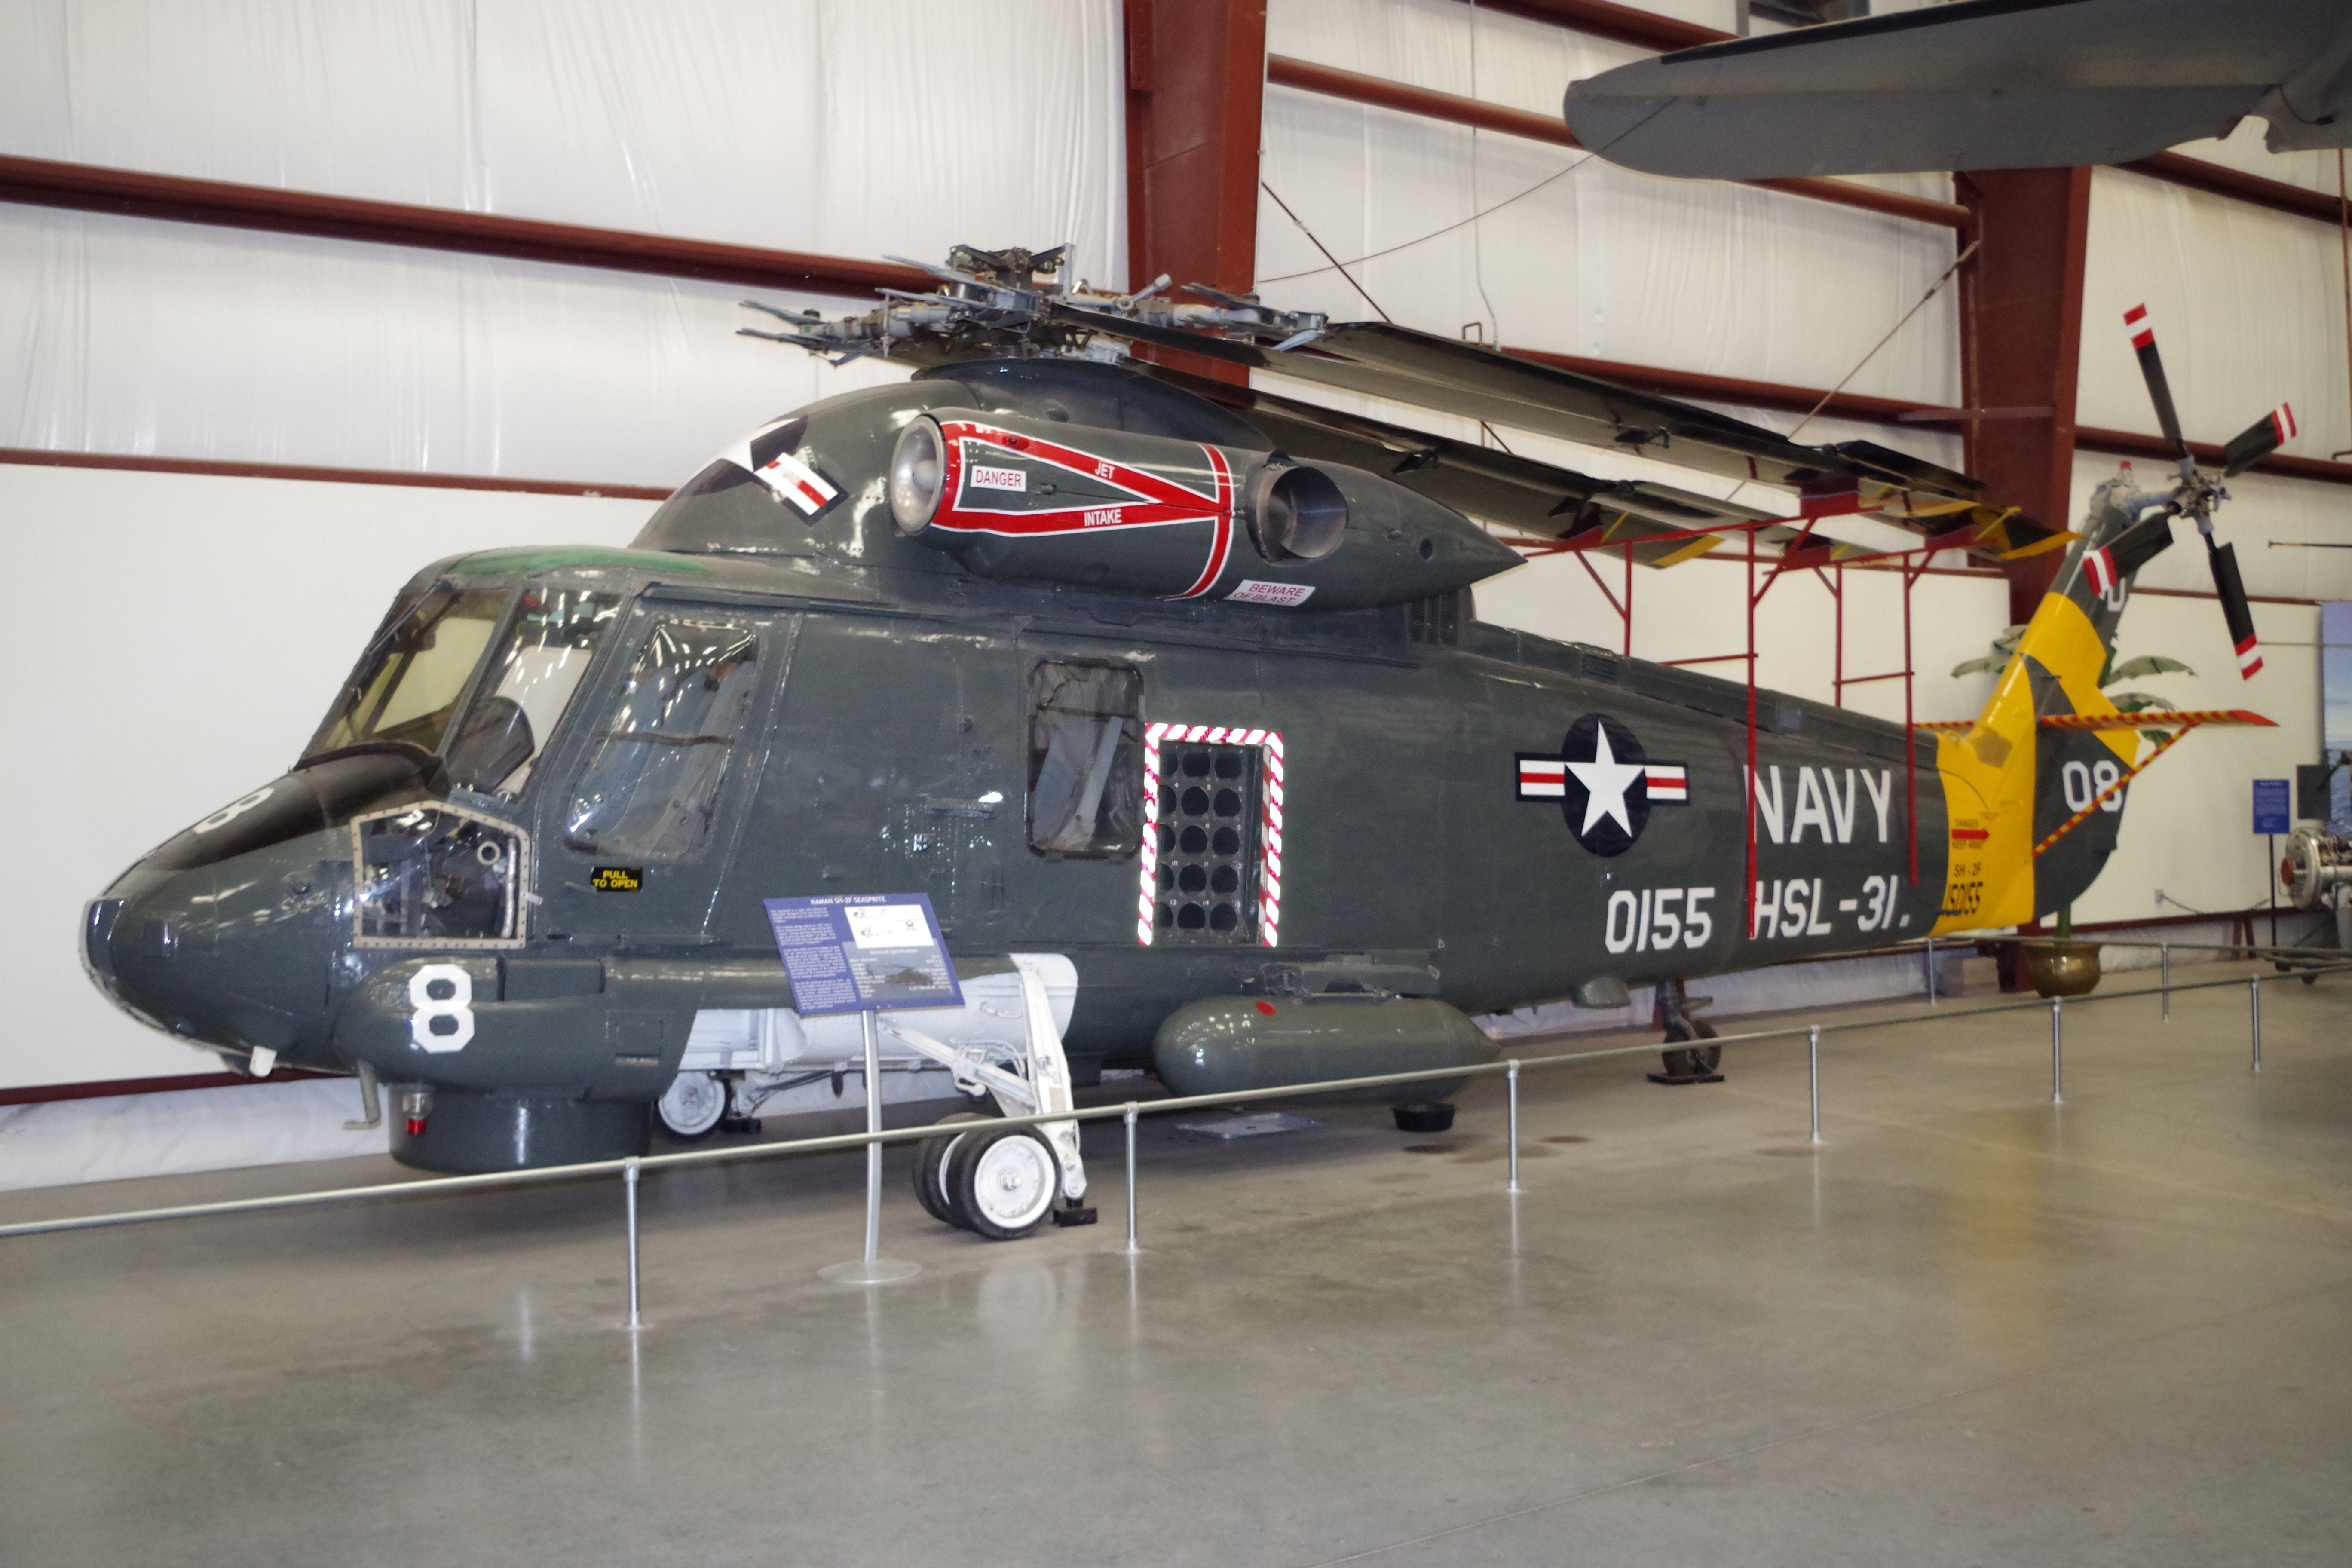
aircraft, vehicle, museum, aviation, helicopter, us, navy, rotorcraft, air force, atmosphere of earth, military helicopter, black hawk